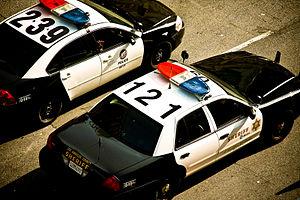
Fondé en 1850, le Los Angeles Sheriff's Department assure le service de police dans 44 villes du comté de Los Angeles n'ayant pas de police department propre. Il concerne également la ville de Los Angeles, et un bureau du shérif existe d'ailleurs dans cette ville qui est également dotée d'une police municipale : le Los Angeles Police Department.